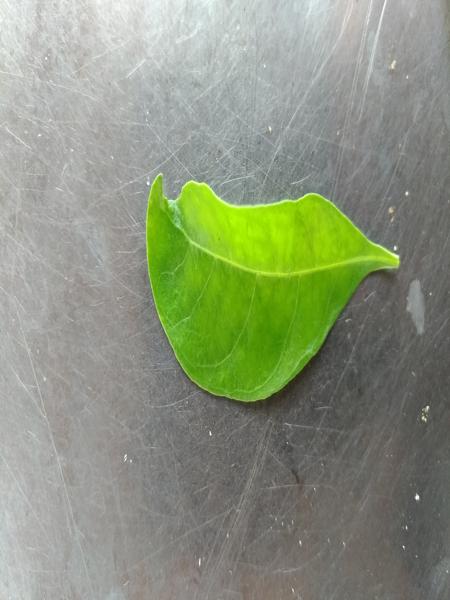
Plant: Henna